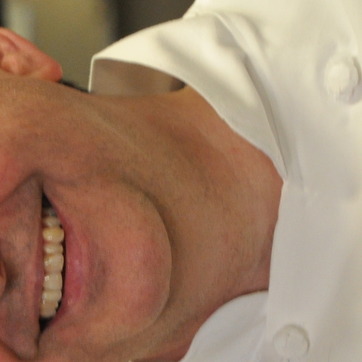
Material: skin